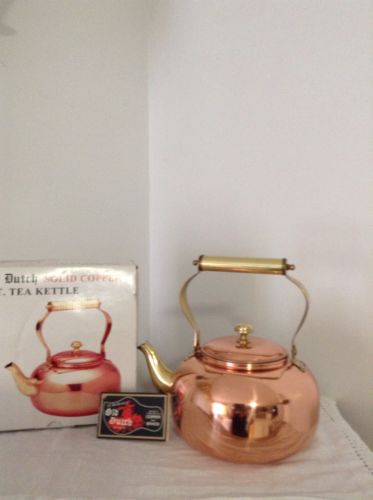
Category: kettle